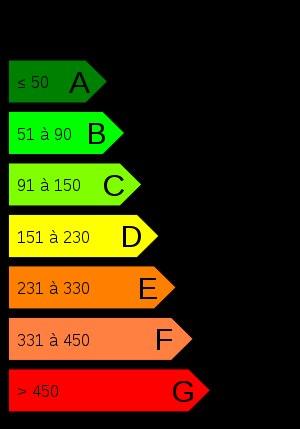
Le diagnostic de performance énergétique, ou DPE, est un diagnostic réalisé en France sur des biens immobiliers. C'est l'un des documents faisant partie du dossier de diagnostics techniques. La durée de validité du DPE est de dix ans.